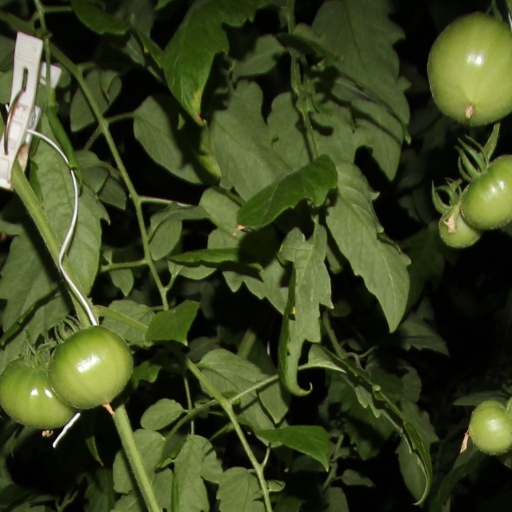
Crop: tomato